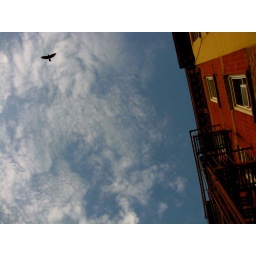
bird flying over my apartment building